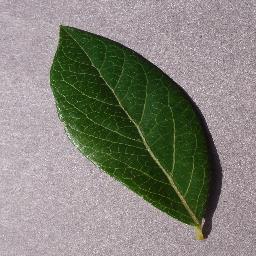
Label: Blueberry___healthy